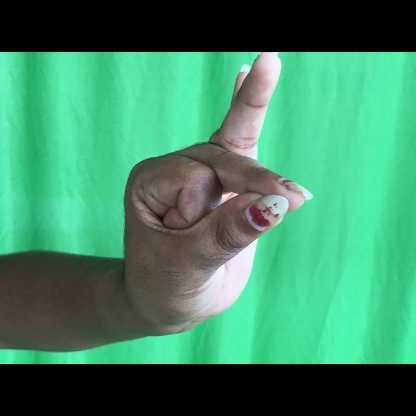
Mudra: Bramaram